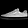
Label: Sneaker